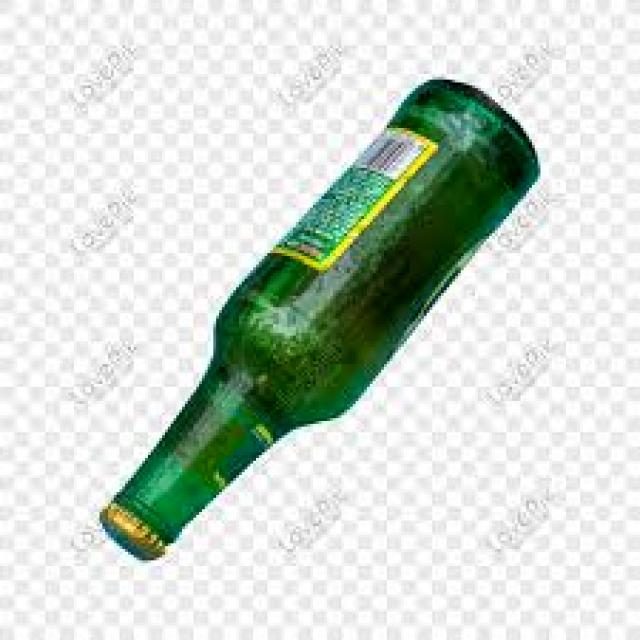
Label: Glass